Kokoretsi

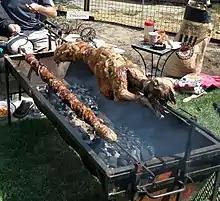
Kokoretsi being roasted with lamb during Orthodox Easter celebrations in Greece

The Byzantines treated the small intestines of sheep and goats the same way as modern Greeks do when making kokoretsi. Through a simple process, the intestines were inverted with the help of a small stick in order to be cleaned. They were then wrapped in braids, in the appropriate shape, or around other entrails on a skewer.